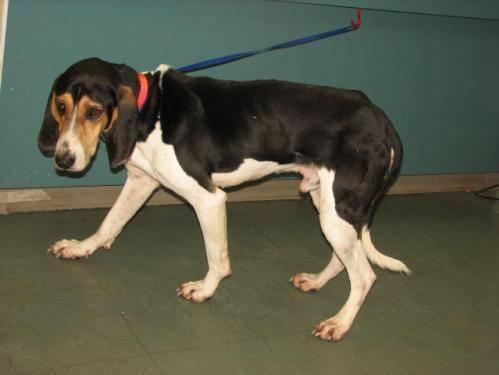
dog